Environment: real
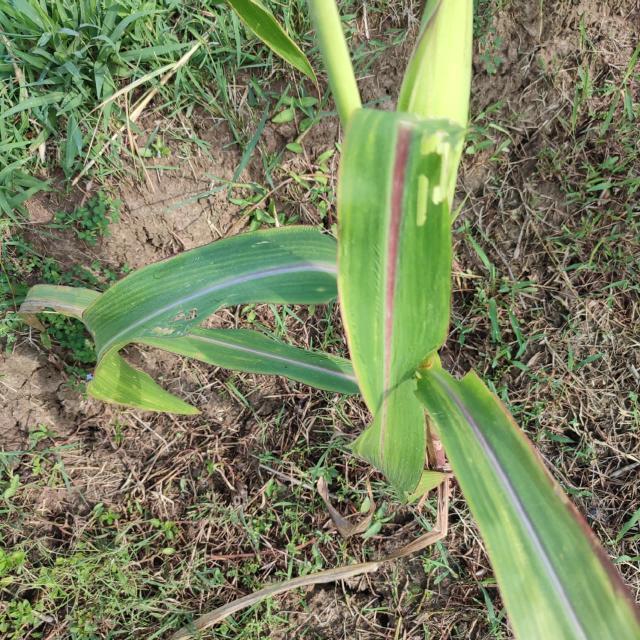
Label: phosphorus_deficiency